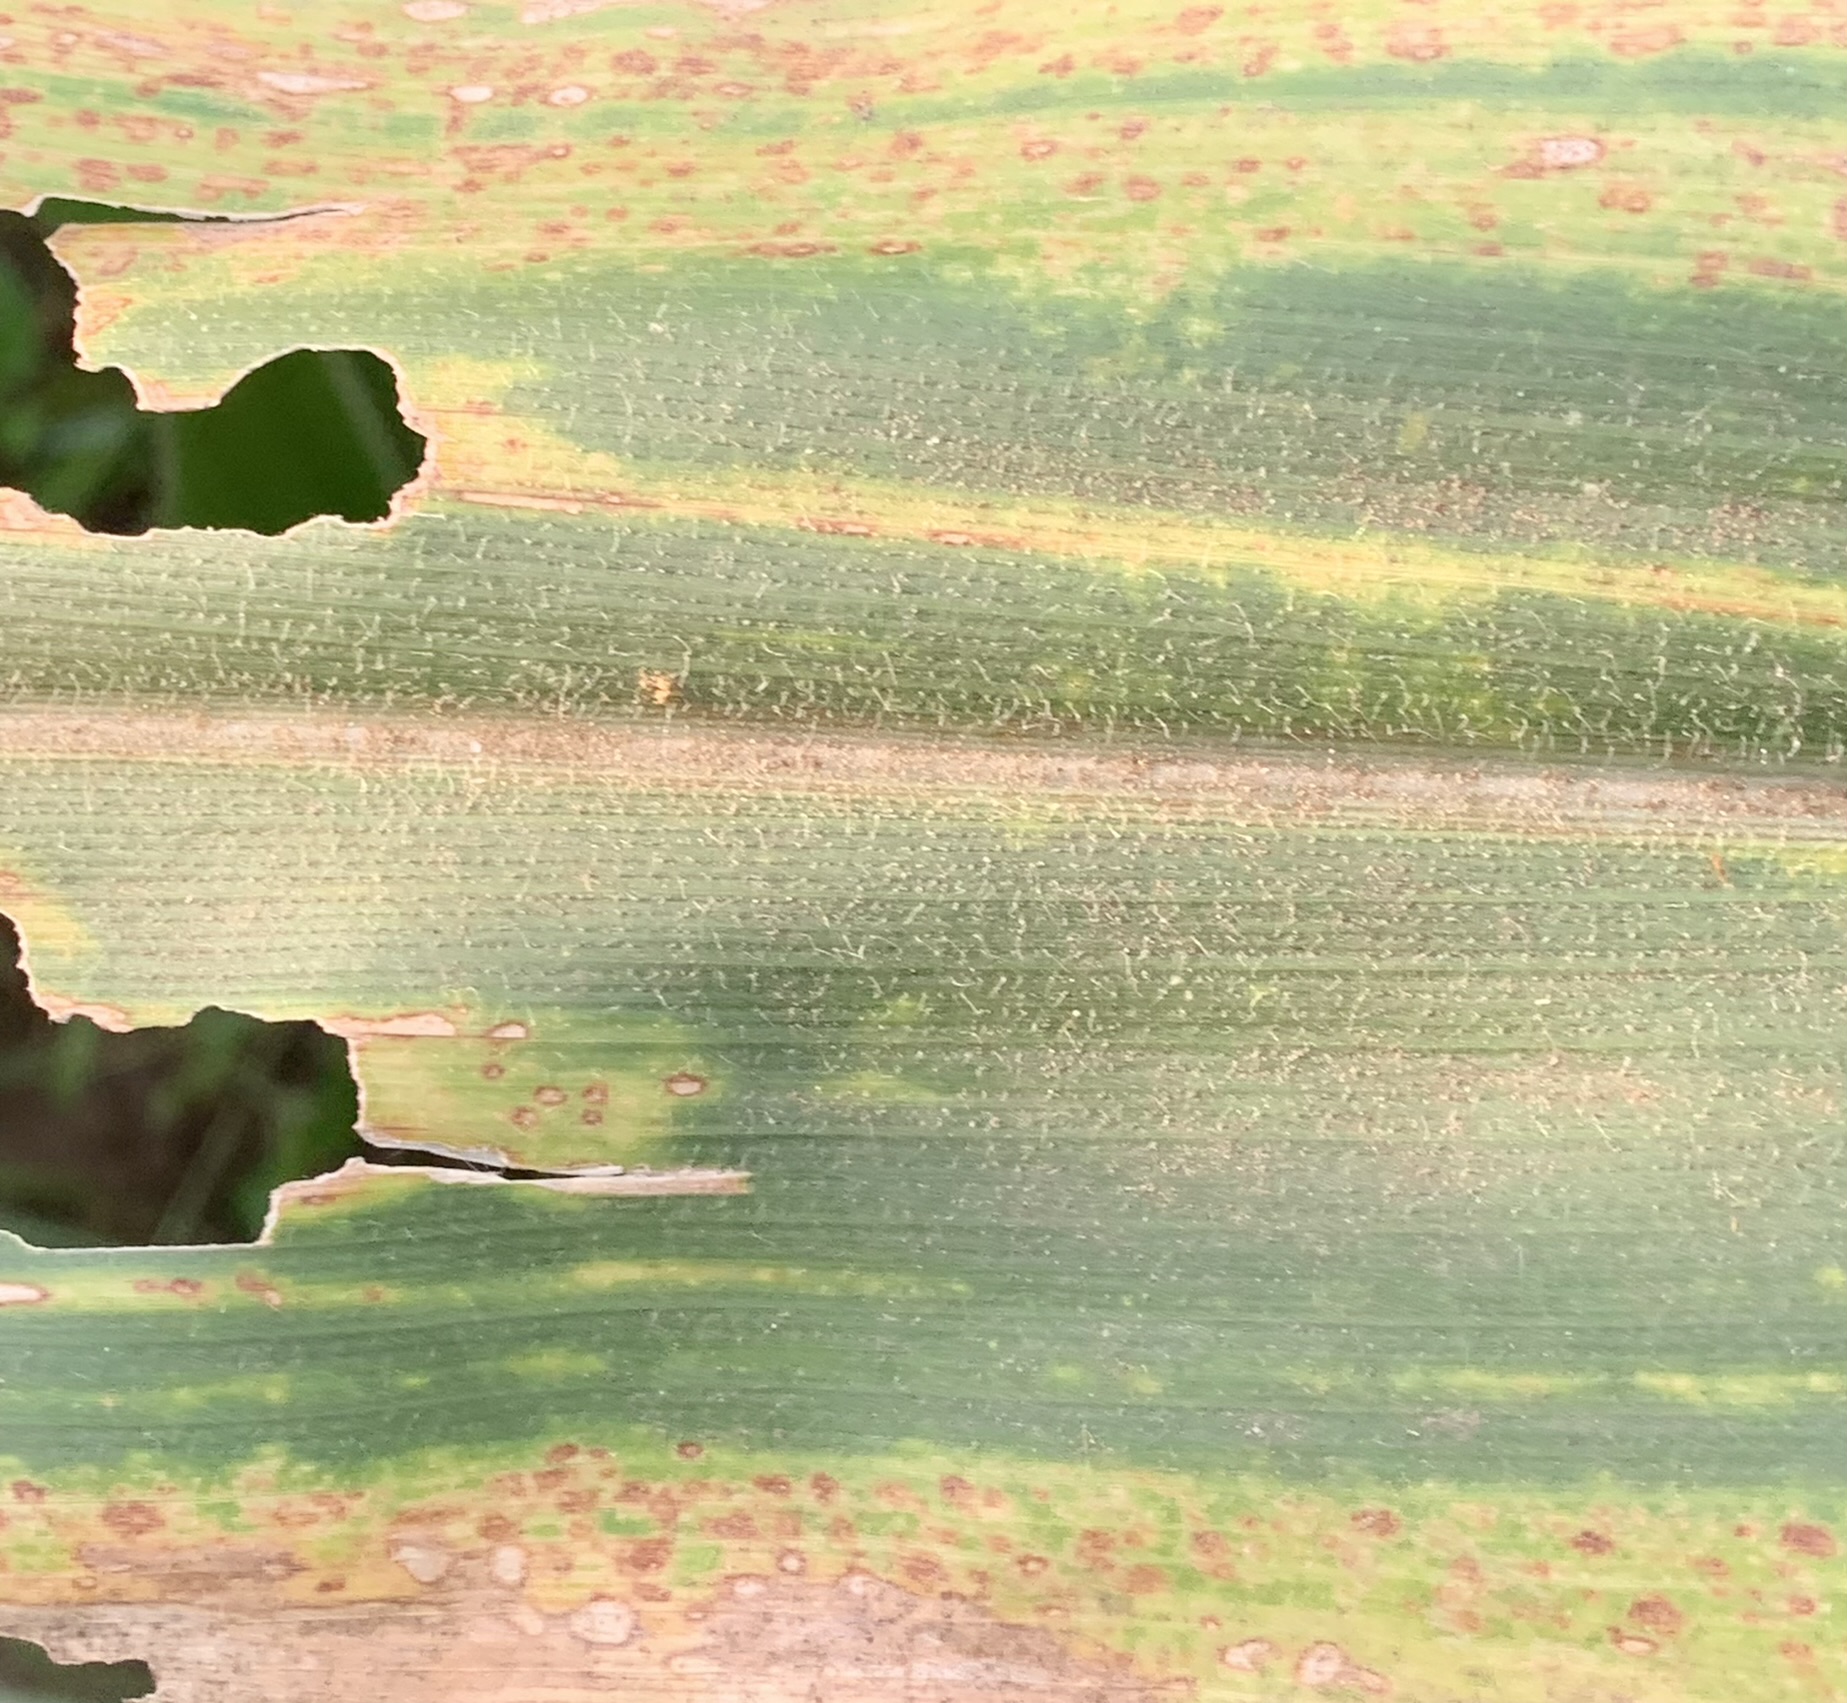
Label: MLN